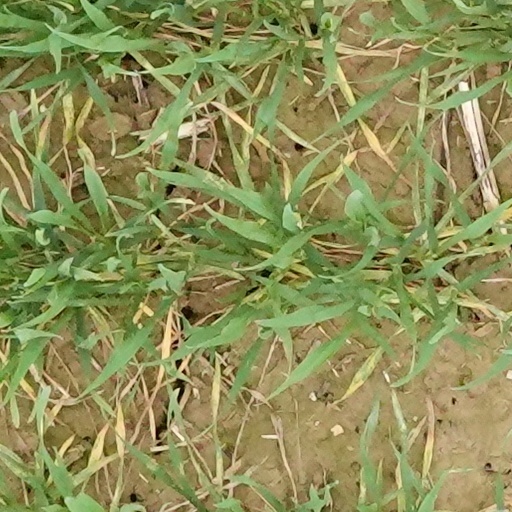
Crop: wheat